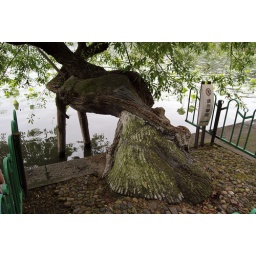
half faux bark cement supports, half really old tree bending over the lake